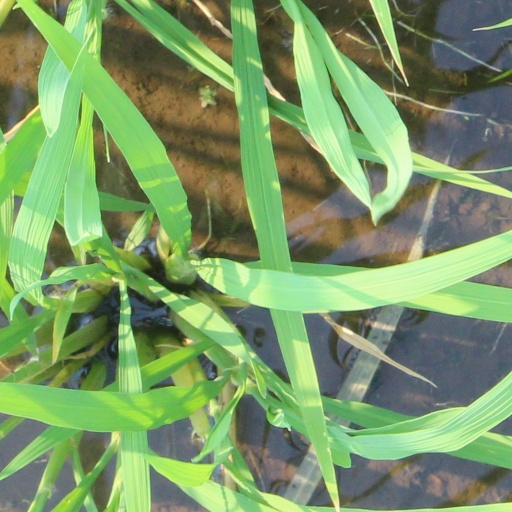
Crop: rice